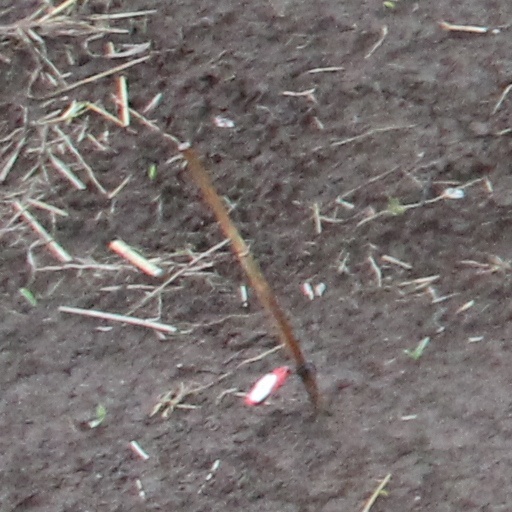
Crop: wheat